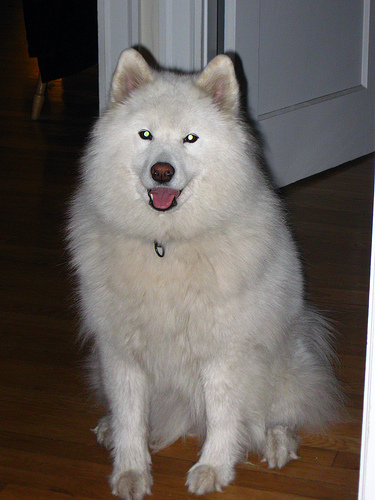
Animal: dog
Breed: samoyed